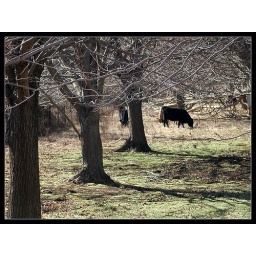
cows in trees